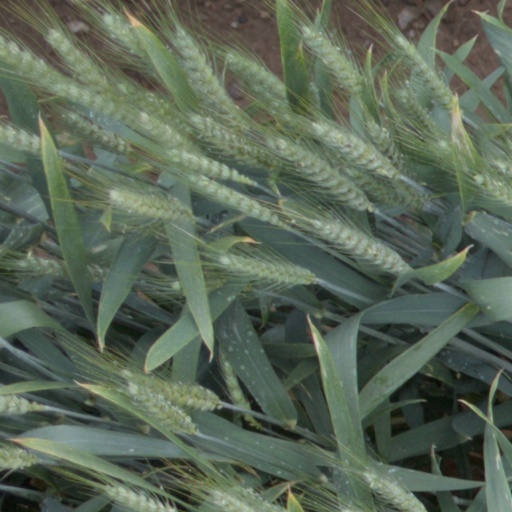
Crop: wheat